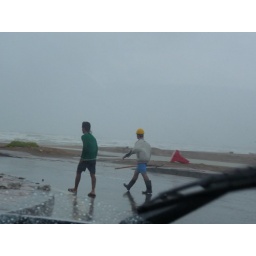
Man in boots and construction hat holding a shovel, which I think is for the car stuck on the beach.